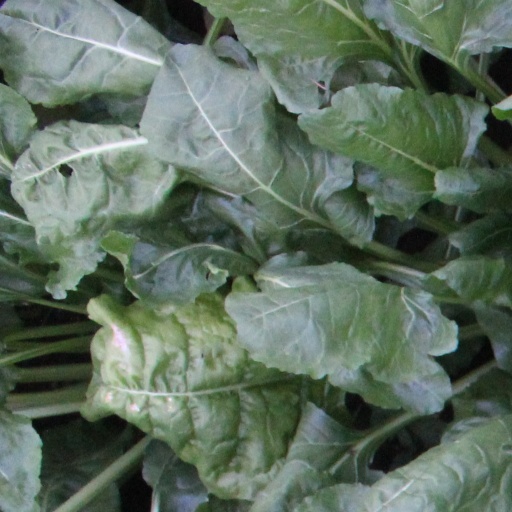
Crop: sugar beet